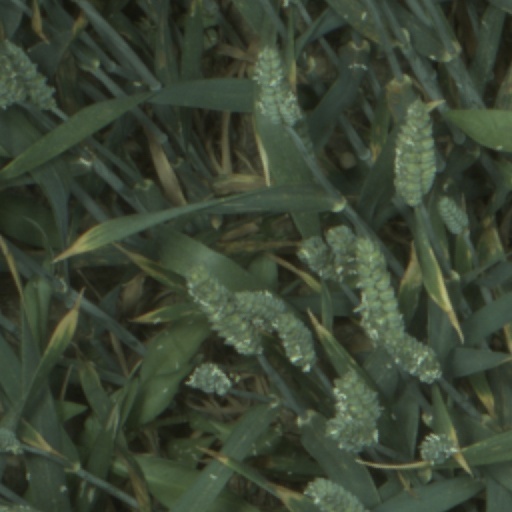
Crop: wheat